M-83 (Michigan highway)

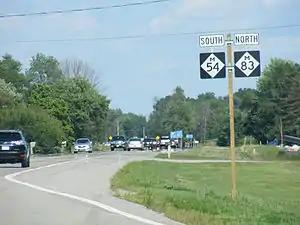
Wrong-way concurrency along Birch Run Road

The trunkline curves to the northwest around Bronner's Christmas Wonderland, which bills itself as the "World's Largest Christmas Store"; the store has under one roof devoted to Christmas merchandise. Further north, M-83 follows Main Street over the Cass River into downtown Frankenmuth. North of the river are Zehnder's and the Bavarian Inn, restaurants known for their "world famous" chicken dinners. The city is known as "Michigan's Little Bavaria"; the area was settled by German Lutherans in the 19th century. Today, buildings and even road signs are erected in the Bavarian theme.